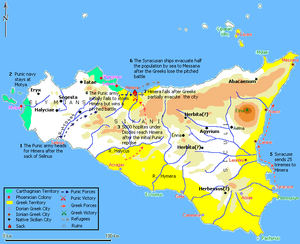
Cette page concerne l'année 409 av. J.-C. du calendrier julien proleptique.